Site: brandenburg
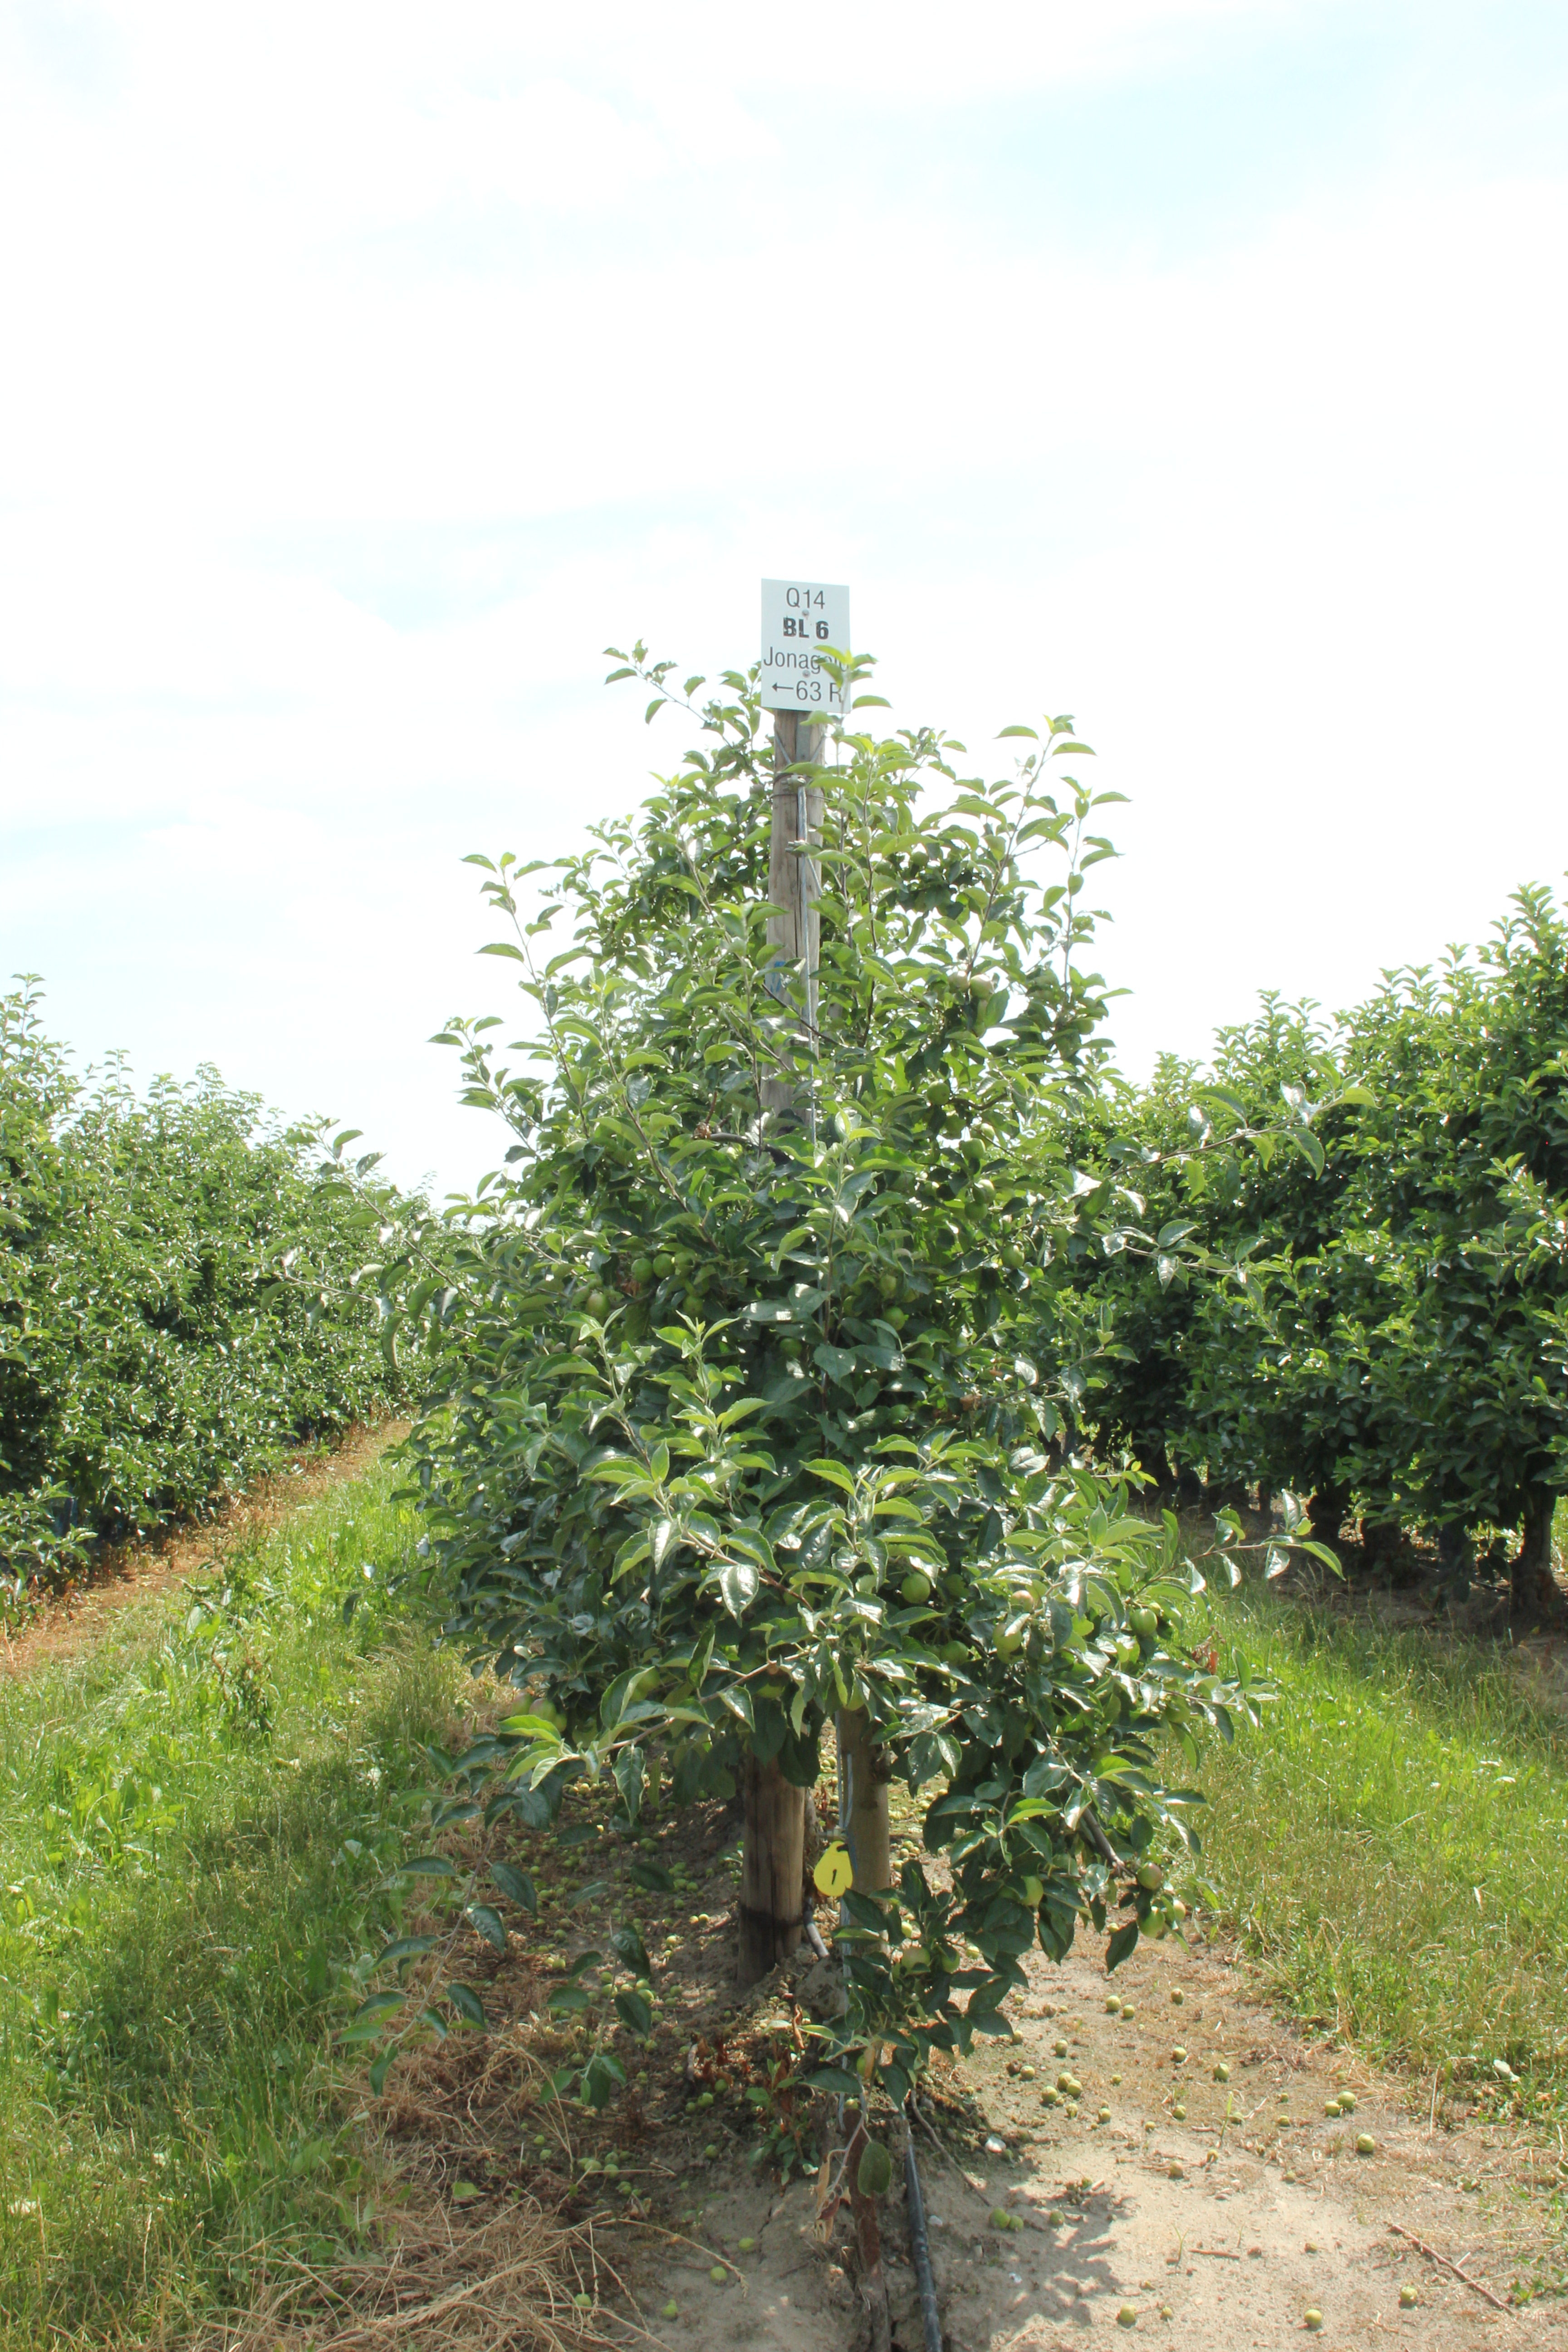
Growth stage (BBCH 74): Development of fruit